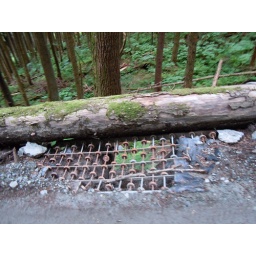
Interesting road construction materials in the gardens with the flower towers seen earlier.